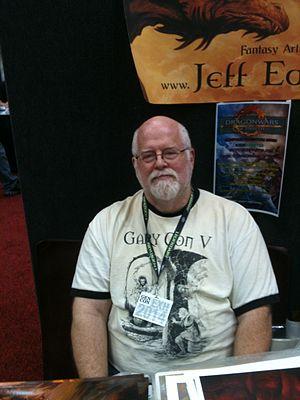
Jeff Easley, né en 1954 à Nicholasville, est un peintre et illustrateur américain d'heroic fantasy.